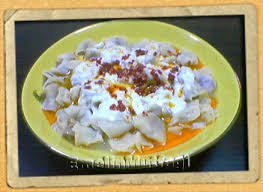
Yemek: manti